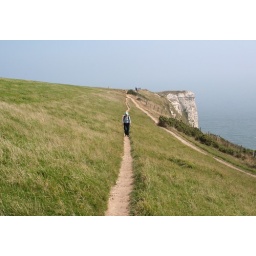
Beer Head, lady in blue hat above Beer Head